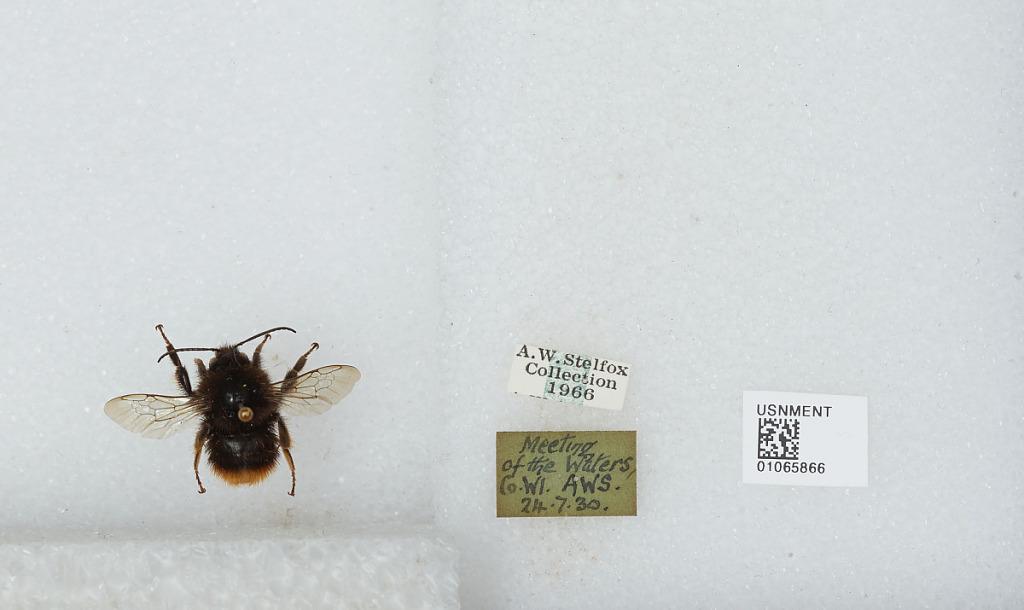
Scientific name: Bombus sp.
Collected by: A. Stelfox
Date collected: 1930-7-24
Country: Ireland
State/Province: Wicklow
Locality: Meeting of the Waters
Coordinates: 52.8853, -6.2328